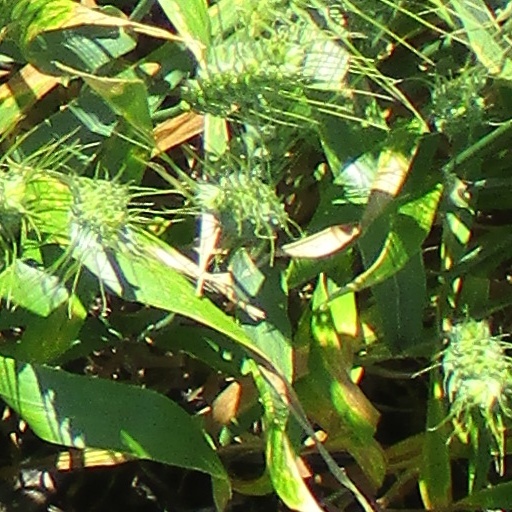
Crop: wheat